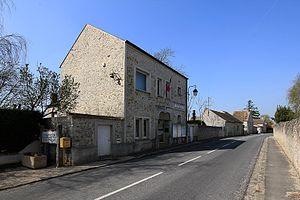
Marie de Chauffour lès Etrechy
Chauffour-lès-Étréchy est une commune française située à quarante-deux kilomètres au sud-ouest de Paris dans le département de l'Essonne en région Île-de-France.